Dobrich

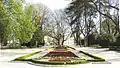
City Park "St. George"

The municipal Green System Plan examines the status of the existing urban and suburban green areas, as well as the variety of the plant species. The Green System includes the following categories of green areas: public parks and gardens, special parks and gardens, sanitary/protective greening, transportation greening (streets and roads), and limited-usage greening.